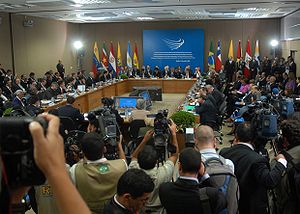
Unasur
Unasur 2008
De Sydamerikanske nationers forbund blev etableret i 2008 som et forsøg på at sammenlægge de to bestående sydamerikanske frihandelsområder; Mercosur og den Andiske Sammenslutning som et led i regional sydamerikansk integration. Unasur er grundlagt efter EU-modellen.